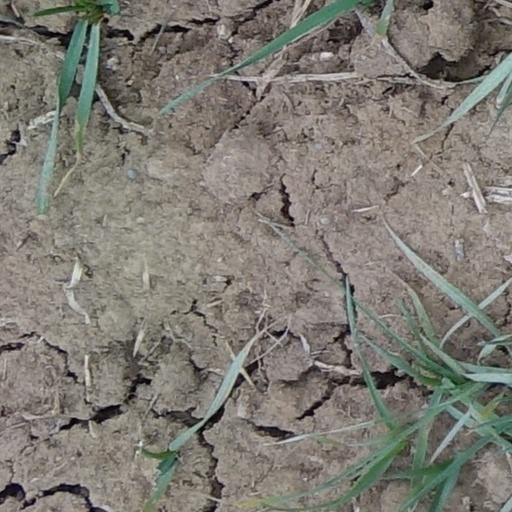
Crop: wheat